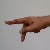
The image shows a hand gesture representing the letter 'P' in Indian Sign Language.